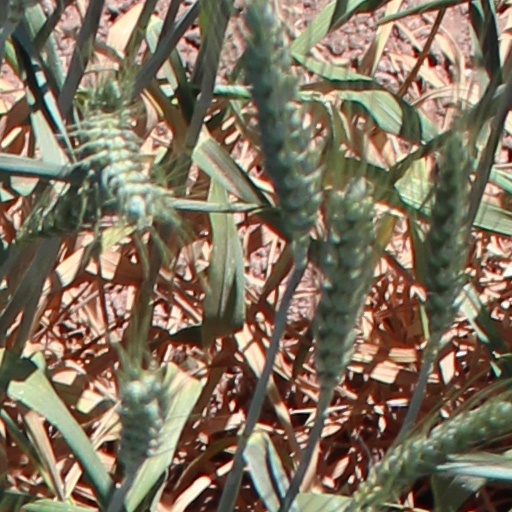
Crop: wheat